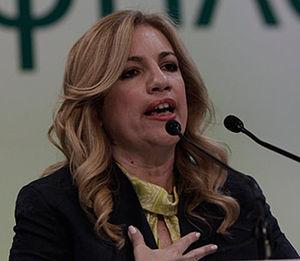
Fófi Gennimatá, née Fotiní Georgíou Gennimatá le 17 novembre 1964 à Athènes, est une femme politique grecque membre et présidente du Mouvement socialiste panhellénique.
L'élection du président du Mouvement socialiste panhellénique en 2015 a eu lieu le 14 juin 2015 pour élire le nouveau président du parti Mouvement socialiste panhellénique à la suite de la démission d'Evángelos Venizélos un an avant la fin de son mandat. L'élection a lieu durant le 10ᵉ congrès du parti.